Vinho Verde

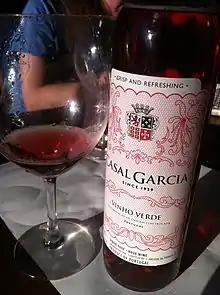
A rosé Vinho Verde

The Romans Seneca the Younger and Pliny the Elder both made reference to vines in the area between the rivers Douro and Minho.